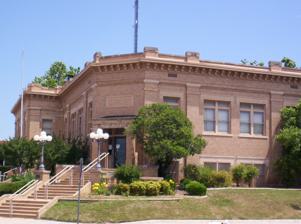
Building: Carnegie Library (Lawton, Oklahoma)
Country: United States of America
Year built: 1922
United States historic place Carnegie Library U.S. National Register of Historic Places Show map of Oklahoma Show map of the United States Location B Ave. and 5th St., Lawton , Oklahoma Coordinates 34°36′24″N 98°23′40″W / 34.60667°N 98.39444°W / 34.60667; -98.39444 Area less than one acre Built 1922 Architect Smith, J.W. Architectural style Classical Revival NRHP reference No. 76001560 Added to NRHP August 19, 1976 The Carnegie Library in Lawton , Oklahoma is a Carnegie library building from 1922. It was listed on the National Register of Historic Places in 1976. It is built of buff-tan brick, with white limestone used for the window trim and other ornamentation. It was originally a 52 by 52 feet (16 m × 16 m) square plan building, but a 1952 extension added 40 feet (12 m) to the north side. References